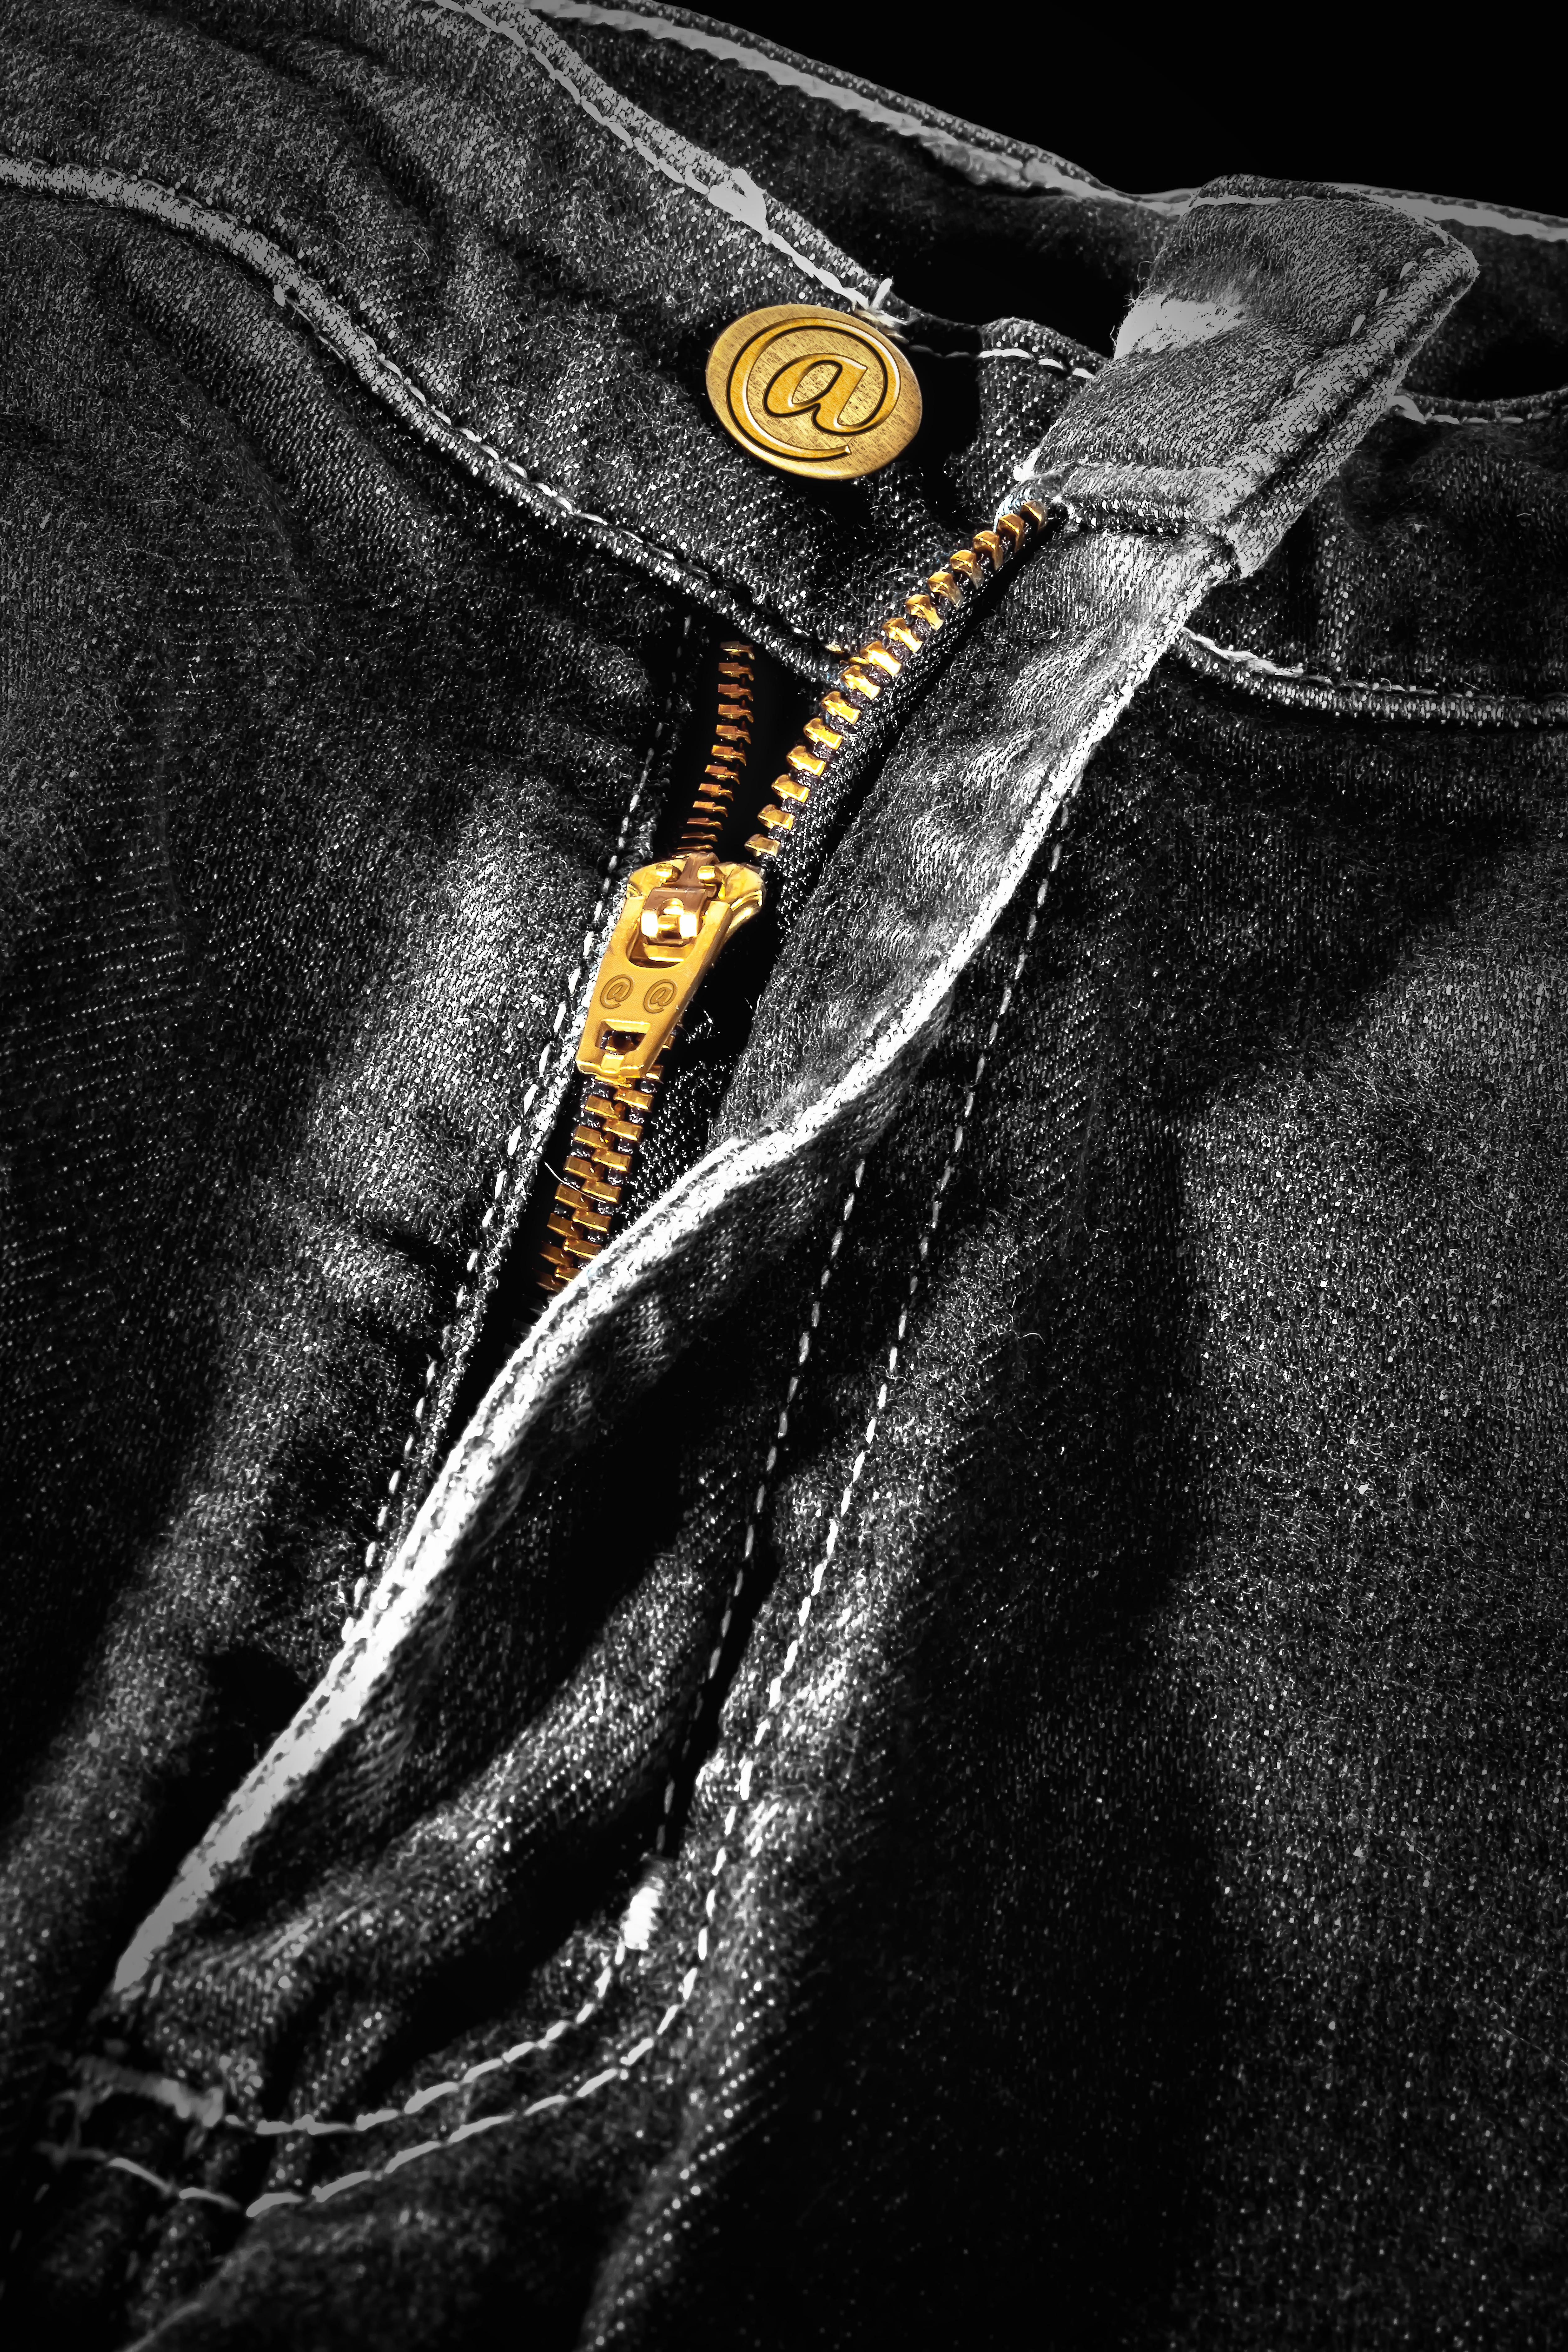
black and white, leather, jeans, metal, fashion, blue, clothing, shopping, black, monochrome, jacket, outerwear, material, denim, garment, fabric, pants, textile, logo, zipper, pocket, fashionable, leather jacket, fashion industry, monochrome photography